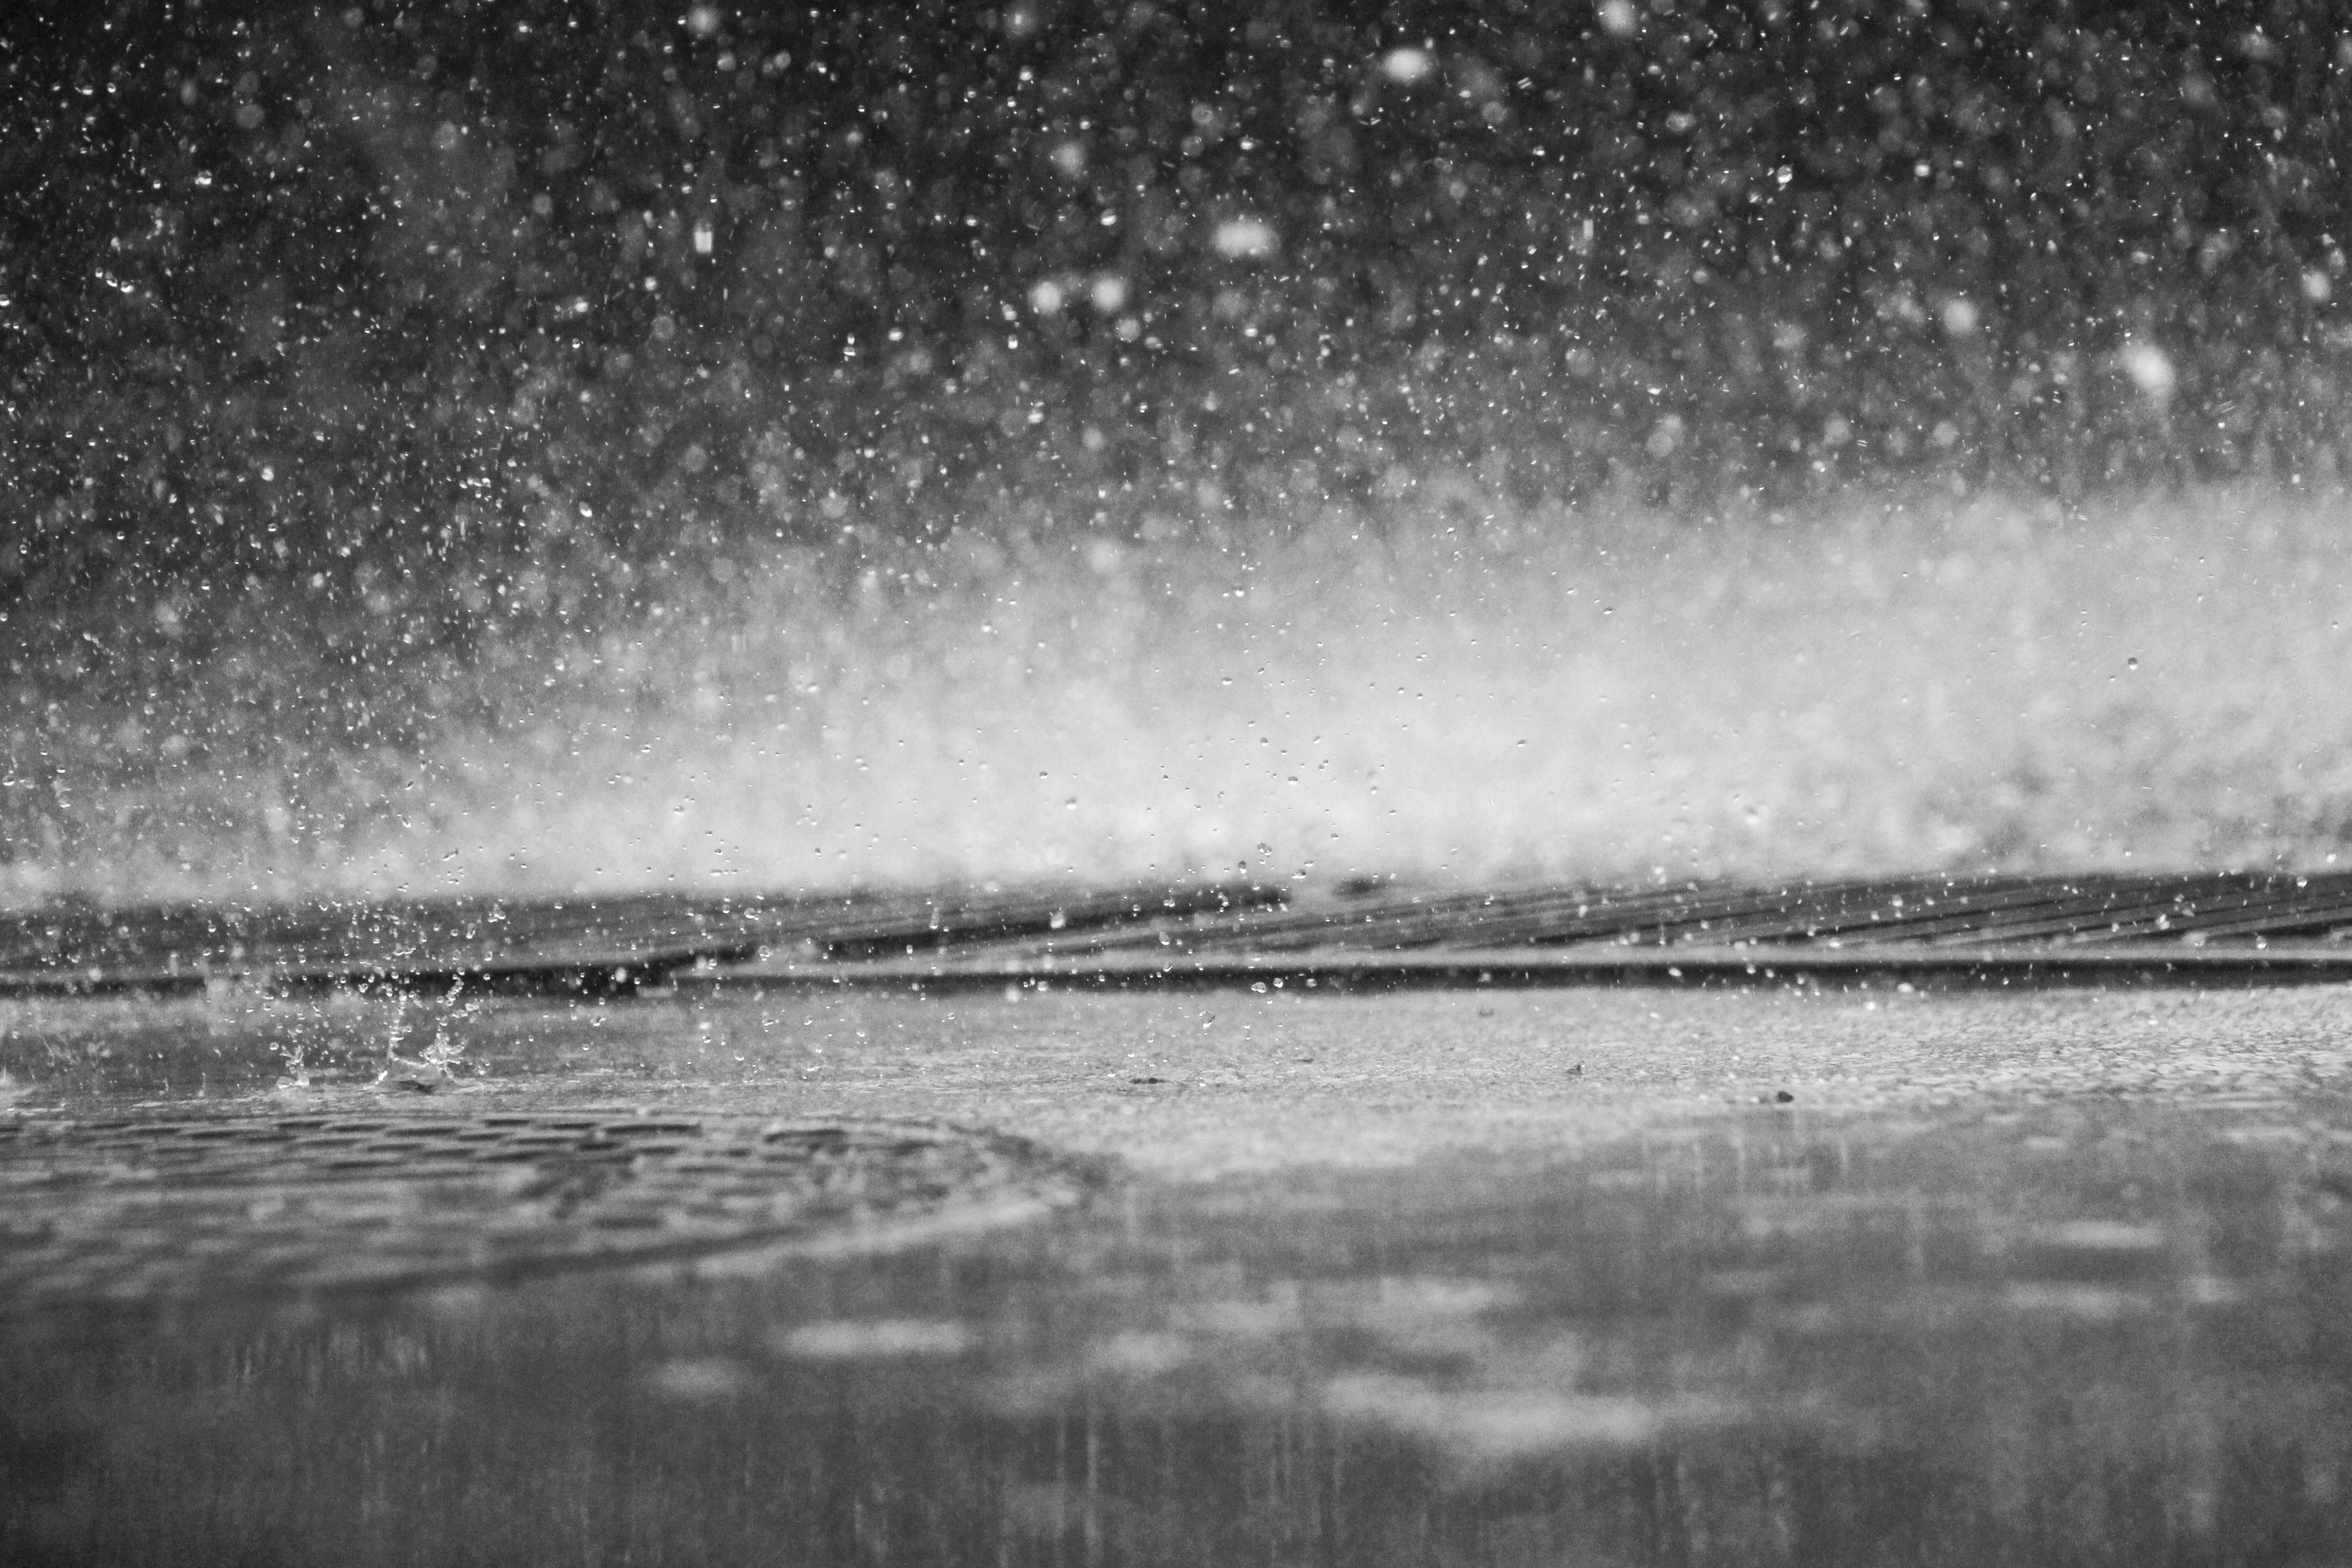
sea, water, black and white, rain, wave, atmosphere, weather, monochrome, raindrops, freezing, water drops, monochrome photography, atmospheric phenomenon, wind wave